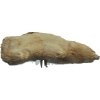
Label: ginger